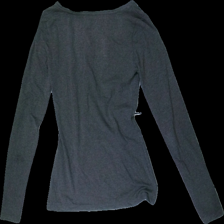
View: back
Type: Top
Category: Ladies
Brand: Not in the list
Brand text on label: zalando
Colors: Grey
Material: 60% cotton 40% polyester
Cut: Regular
Size: S
Season: All
Damage location: top center
Price range: <50
Recommended usage: Export
Description: grå långärmad tröja. nopprig över hela